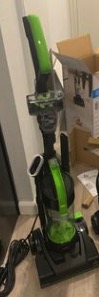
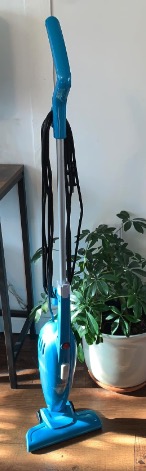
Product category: items_vacuum
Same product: no